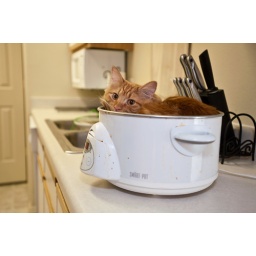
Photo a day #1,991. (48/365 in 2010) I find it kinda odd that that cat started sleeping in the crock pot.